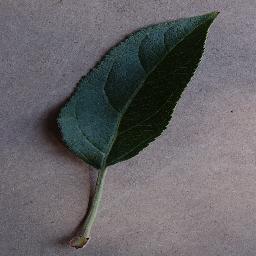
Label: Apple___healthy